Pierre Abattucci

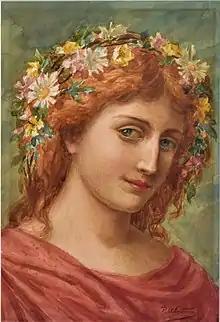
Portrait by Pierre Abattucci

Pierre-Jean Abattucci (May 20, 1871, Molenbeek-Saint-Jean – December 20, 1942, Ixelles) was a Belgian painter and graphic artist and lithographer, especially of landscapes closely related to the spirit of Symbolism.